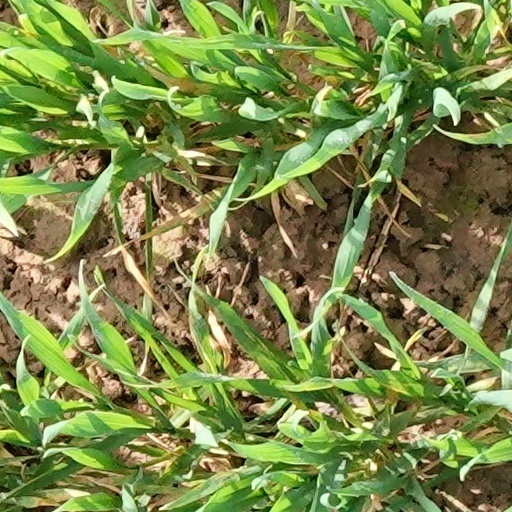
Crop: wheat